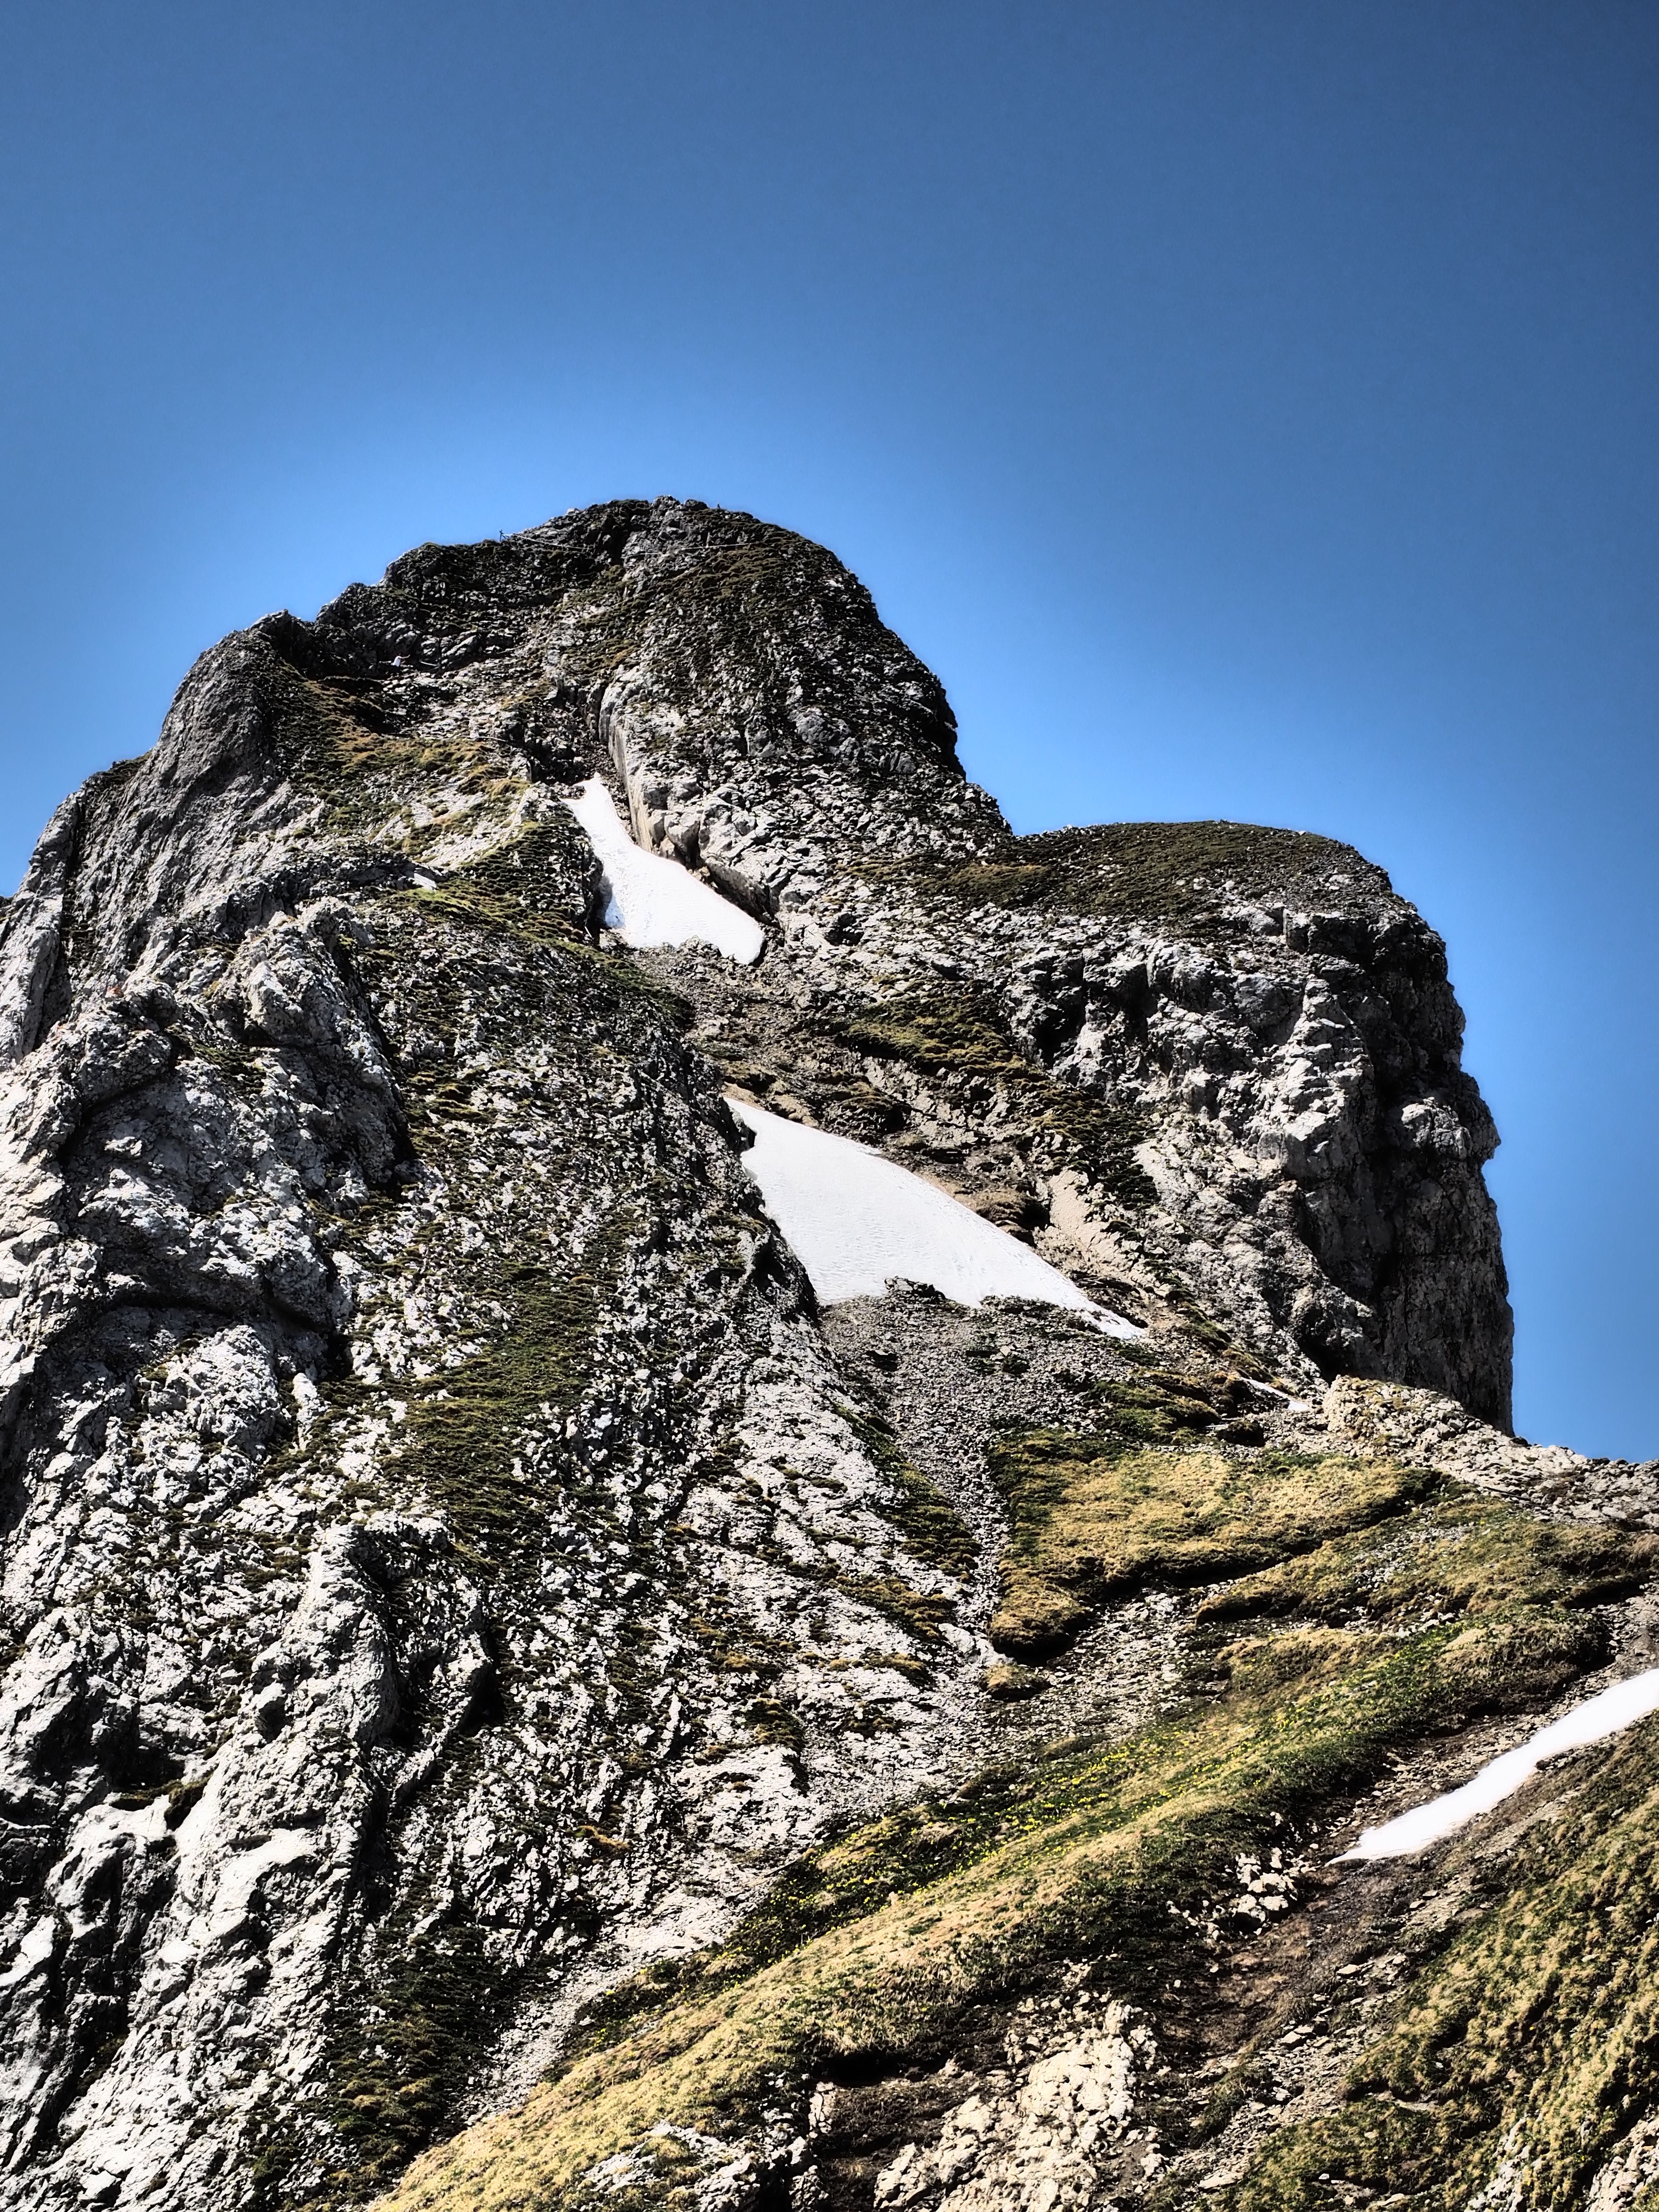
landscape, sea, coast, tree, nature, rock, wilderness, mountain, hill, adventure, mountain range, formation, cliff, climbing, steep, terrain, material, ridge, summit, mountain peak, exposed, mountaineering, geology, geographical feature, mountainous landforms, s ntis region, lenses ridge, tightrope walk